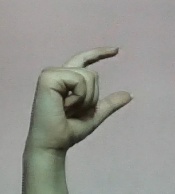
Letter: dal